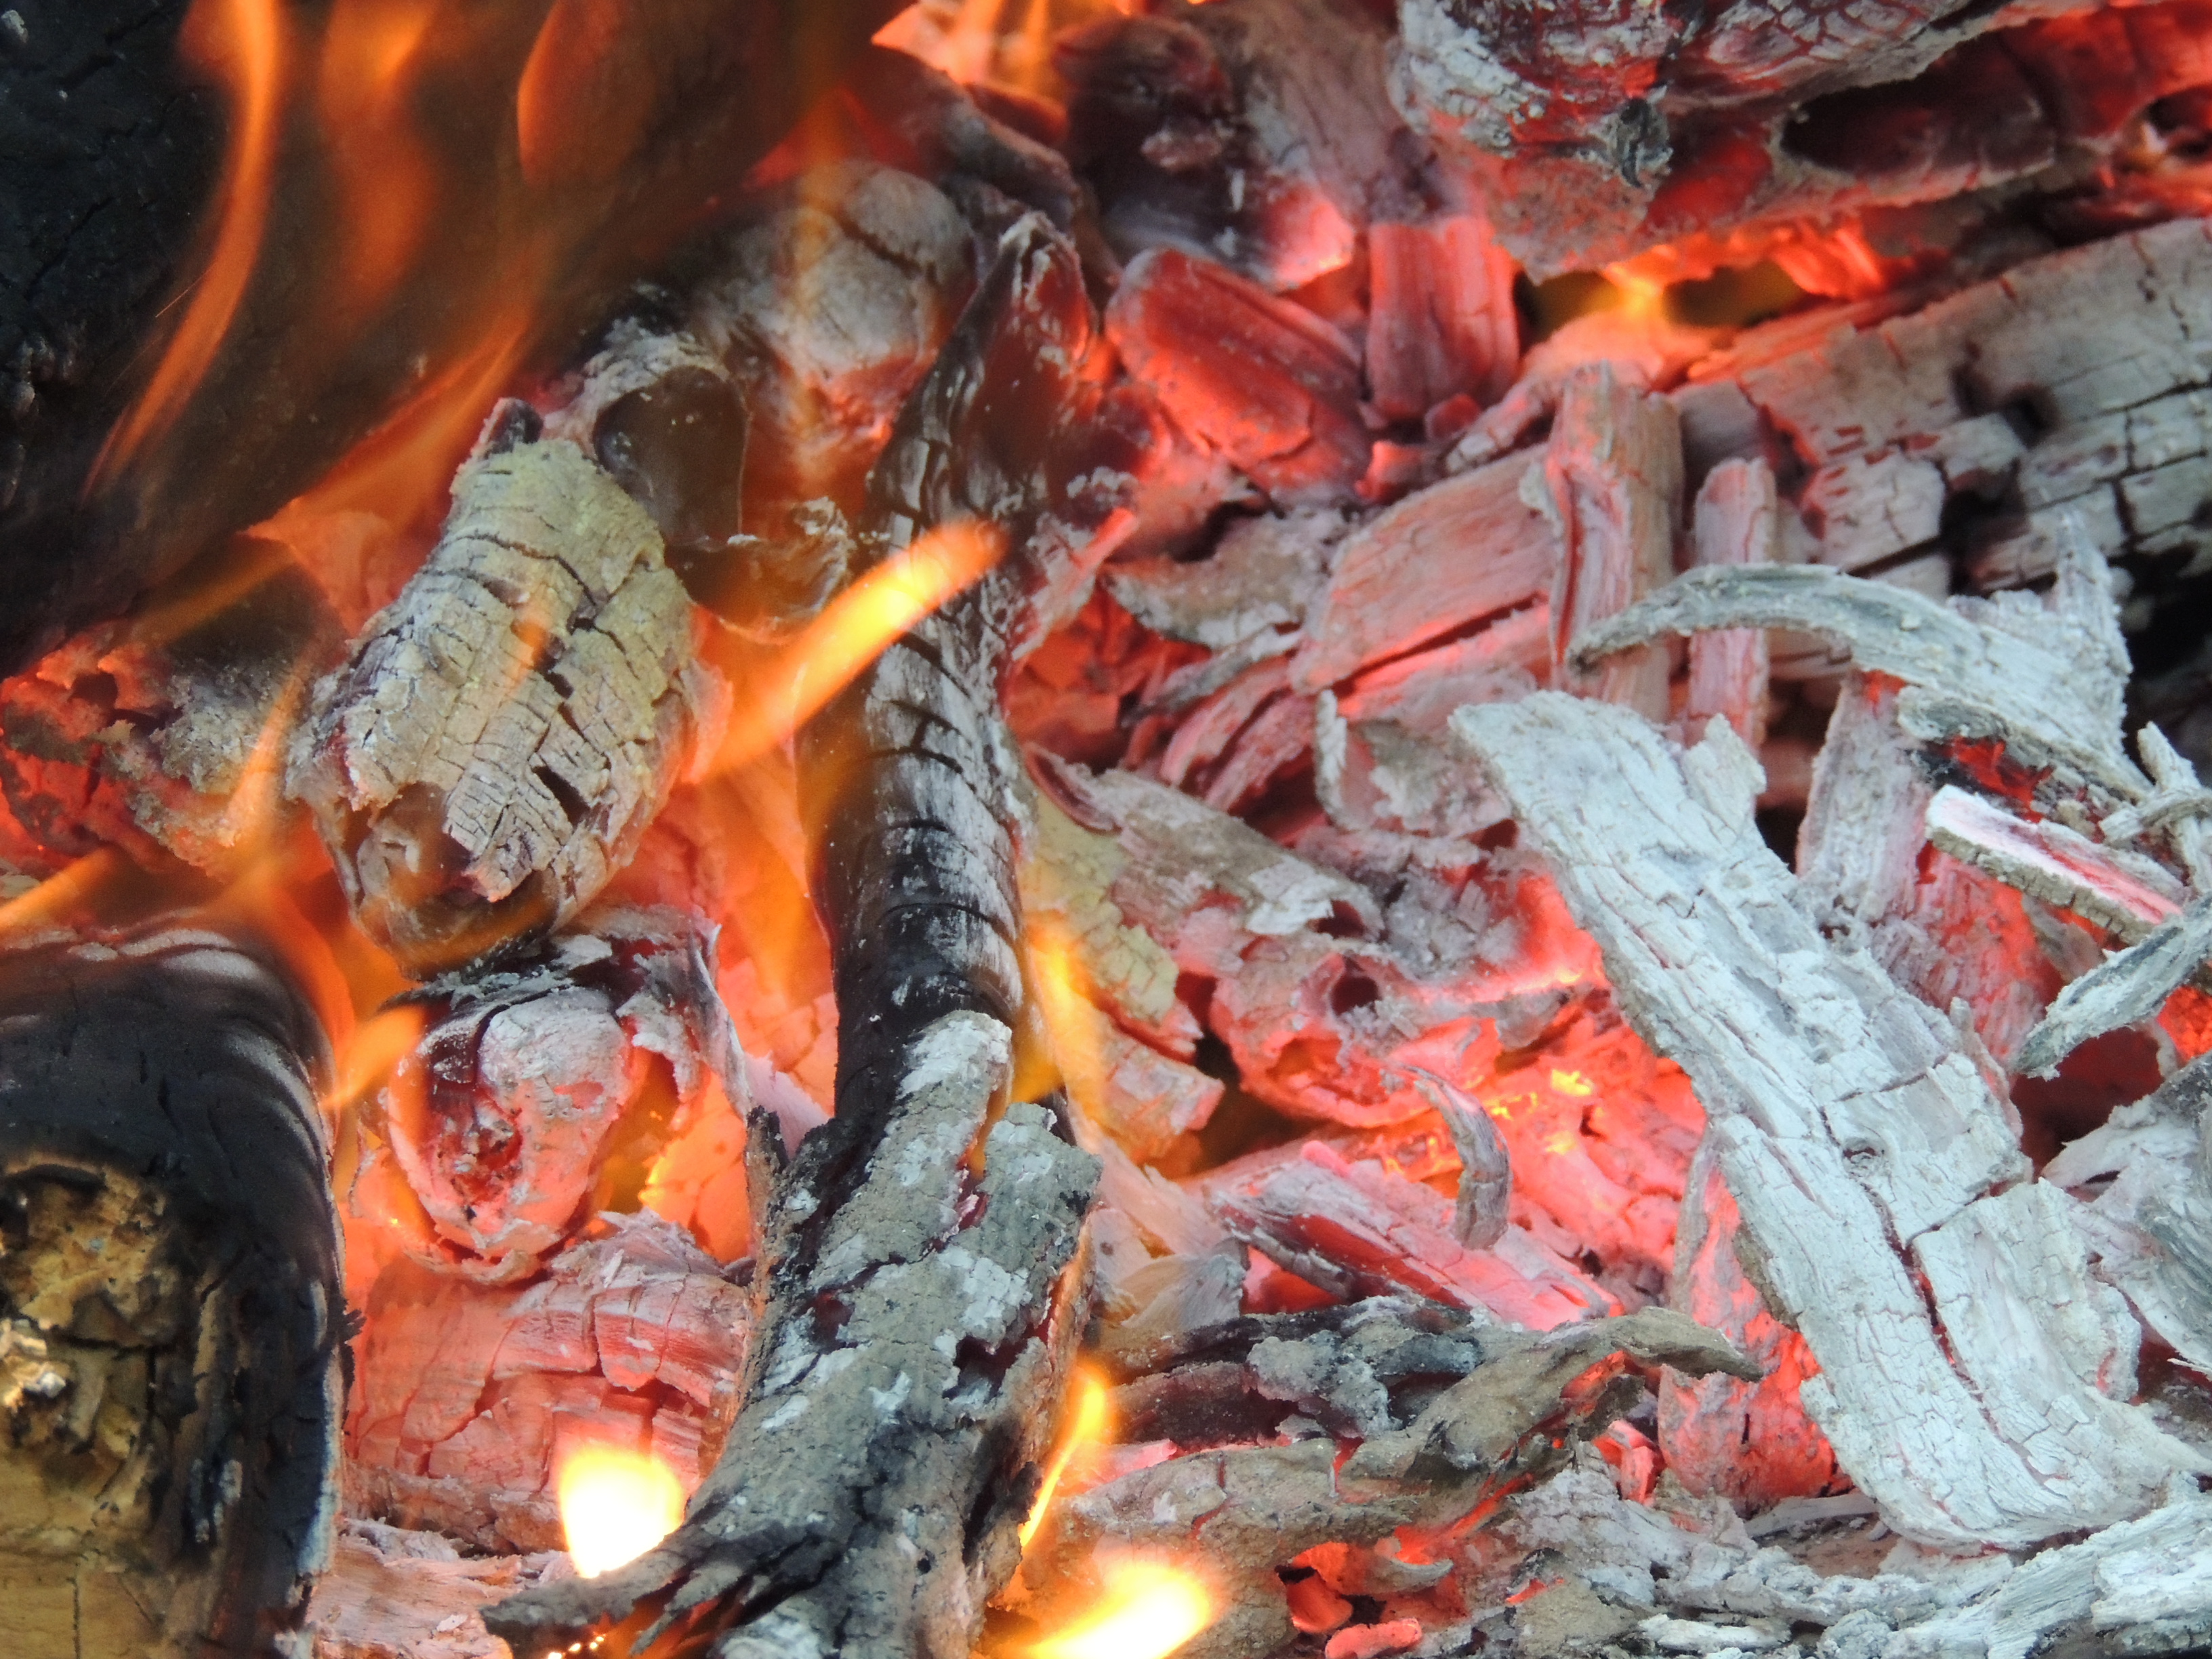
fire, ash, charcoal, flame, geological phenomenon, bonfire, heat, campfire